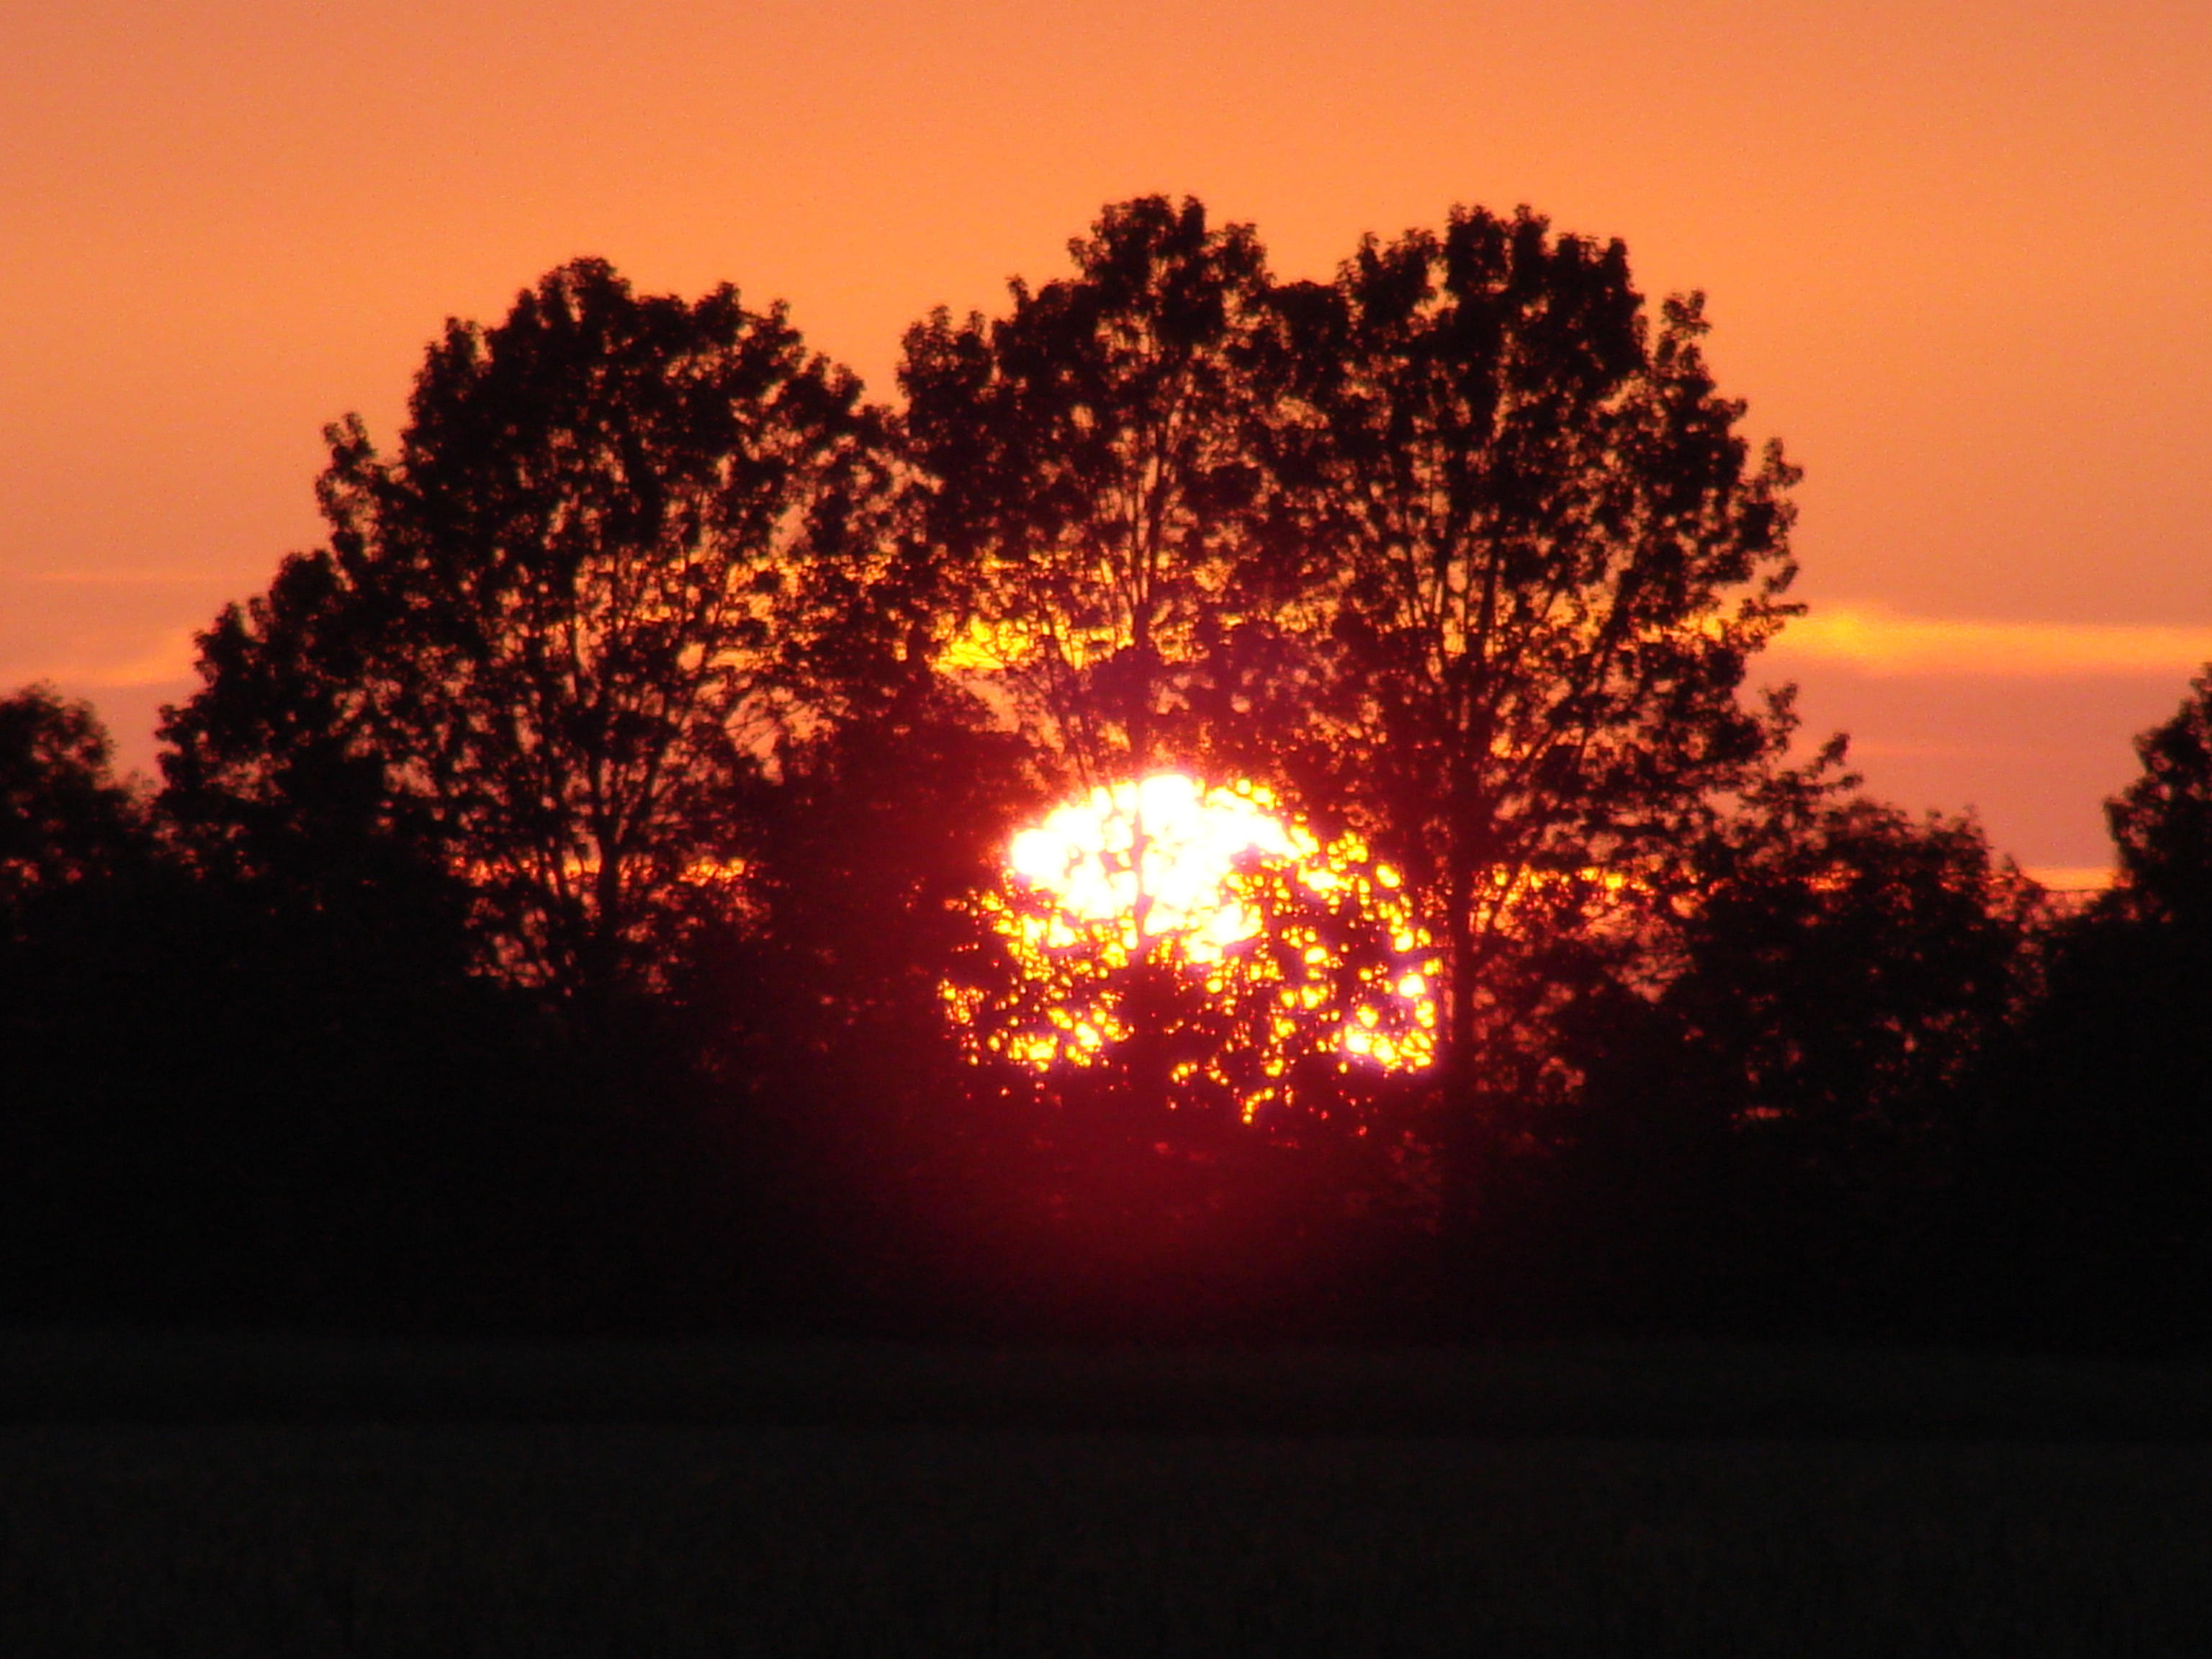
landscape, tree, nature, sky, sun, sunrise, sunset, sunlight, morning, flower, dawn, dusk, evening, orange, red, park, bonfire, s, afterglow